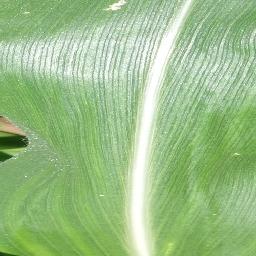
Label: Corn___healthy